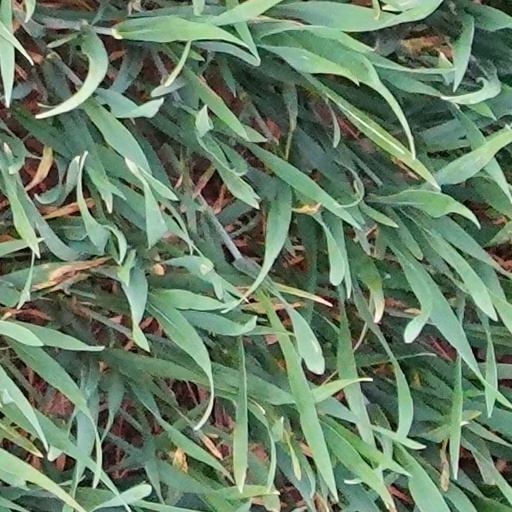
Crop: wheat